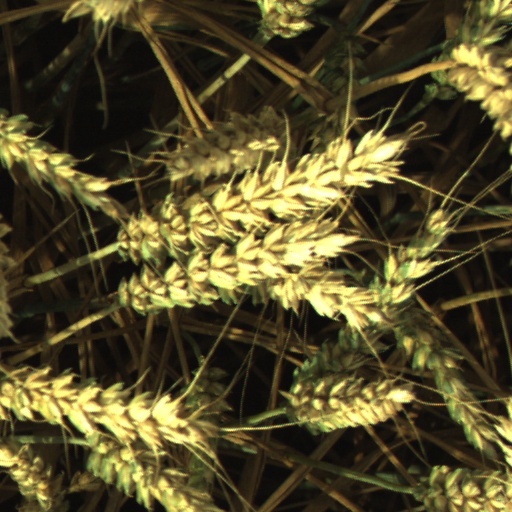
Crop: wheat